David Carll (pilot boat)

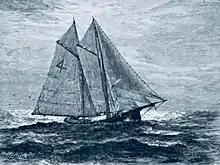
Pilot Boat "David Carl", No. 4 at sea.

On November 8, 1885, four pilot owners entered into a contract to build a new Sandy Hook pilot boat with shipbuilder David Carll at City Island, when the "Mary A. Fish", No. 4, was run down and sank by the schooner "Frank Harrington." The pilots name the new pilot boat in honor of the shipbuilder David Carll. This was the second "David Carll" and one of the last efforts at the David Carll shipyard. The cost was $12,000. Her owners were Captain Denis Reardon, Jeremiah Reardon, William Maxwell, Robert G. Sylvester, Allan M. Beebe, Frank Nelson and Edward P. Nichols. They were veteran Sandy Hook pilots that lived in Brooklyn, with one exception. The "David Carll" started on her trail trip on November 5, 1885 from the bridge tower pier. She sailed down the bay and tested her speed with the pilot boat "Centennial", No. 7, which was the fastest boat in the fleet. The "David Carll" beat the "Centennial" easily. Speeches were made by Brooklyn Major William J. Powell, Captain Denis Reardon and others.